Indian campaign of Alexander the Great

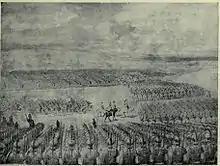
Porus awaits the attack of Alexander, July, 326 BCE

In the aftermath of general slaughter and arson committed by Alexander at Massaga and Ora, numerous Assakenians fled to a high fortress called Aornos (not definitely identified but somewhere between Shangla, in Swat, and the Kohistan region, both in northern Pakistan). Alexander followed close behind their heels and besieged the strategic hill-fort. The Siege of Aornos was Alexander's last siege, "the climax to Alexander's career as the greatest besieger in history", according to Robin Lane Fox. The siege took place in April 326BC. It presented the last threat to Alexander's supply line, which stretched, dangerously vulnerable, over the Hindu Kush back to Balkh, though Arrian credits Alexander's heroic desire to outdo his kinsman Heracles, who allegedly had proved unable to take the place Pir-Sar, which the Greeks called Aornis. The site lies north of Attock in what is now Pakistani Punjab, on a strongly reinforced mountain spur above the narrow gorges in a bend of the upper Indus. Neighboring tribesmen who surrendered to Alexander offered to lead him to the best point of access.